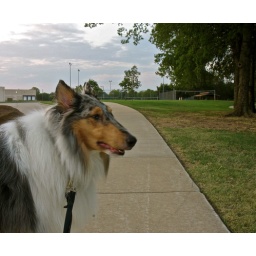
IMG_6913-nicer looking sky in person